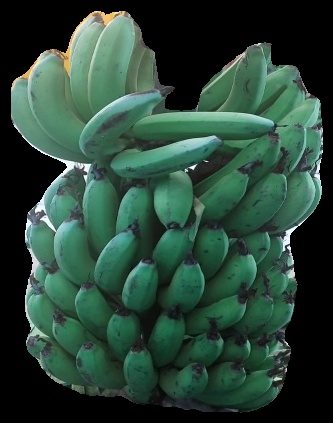
Variety: pachbale
Grade: grade2